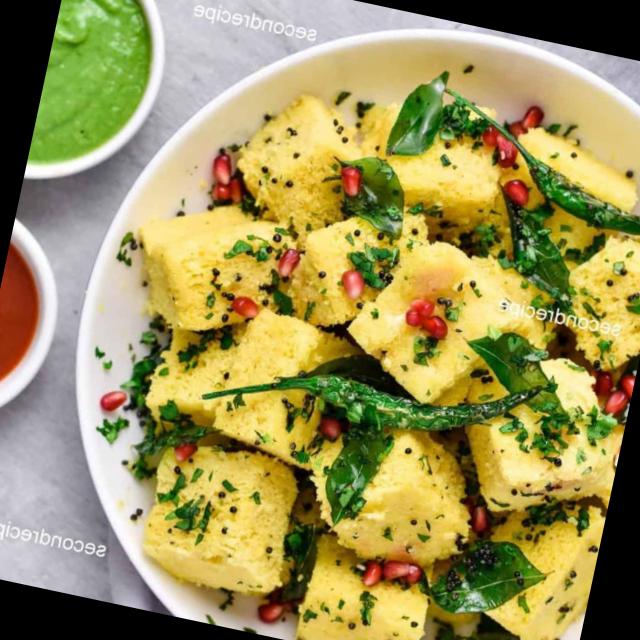
Dish: dhokla